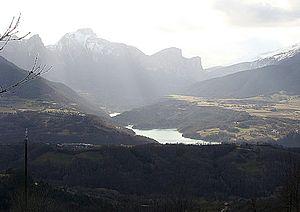
Ambel (à gauche au second plan) face à la plaine de Pellafol (à droite)
Ambel est une commune française située dans le département de l'Isère en région Auvergne-Rhône-Alpes.